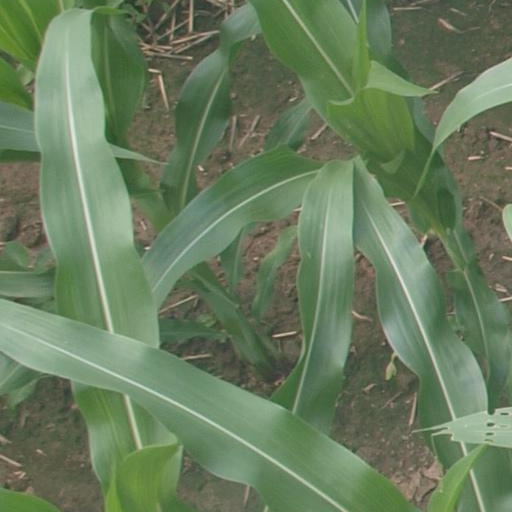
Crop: maize; corn